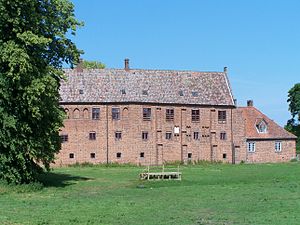
Esrum / Historie
Esrum Kloster
Esrum er en lille by i Nordsjælland med 532 indbyggere, beliggende i Esbønderup Sogn umiddelbart nord for Esrum Sø. Esrum ligger i Gribskov Kommune og tilhører Region Hovedstaden.